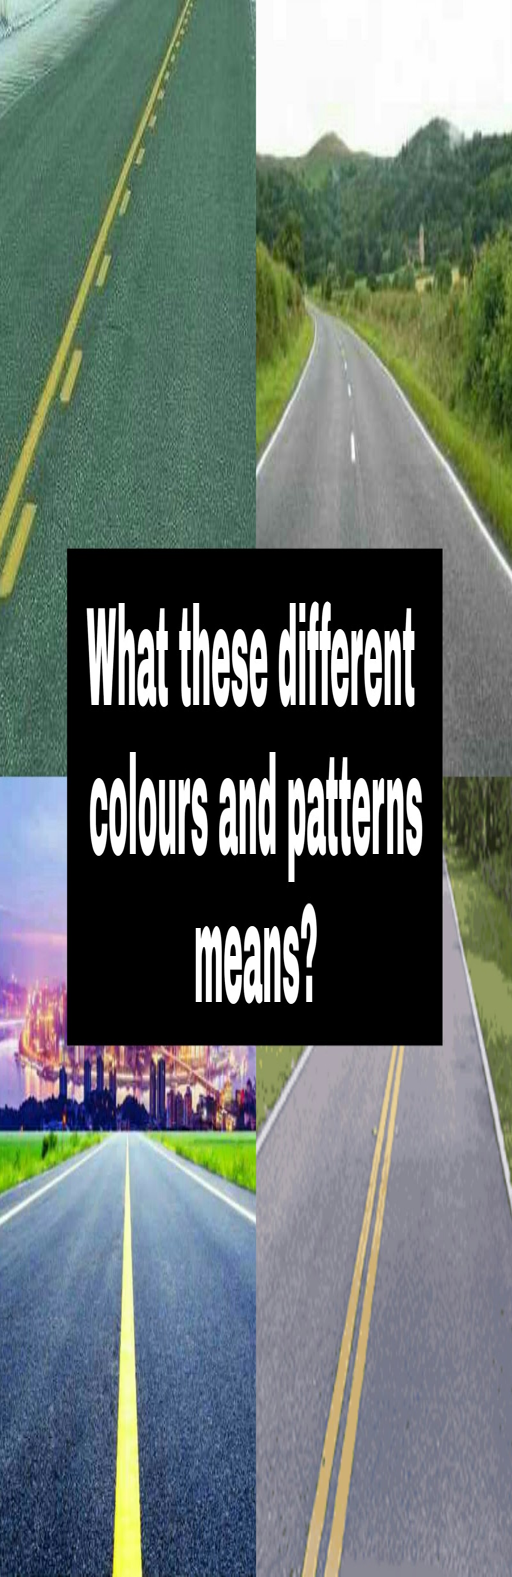
why there are yellow and white lines on the road